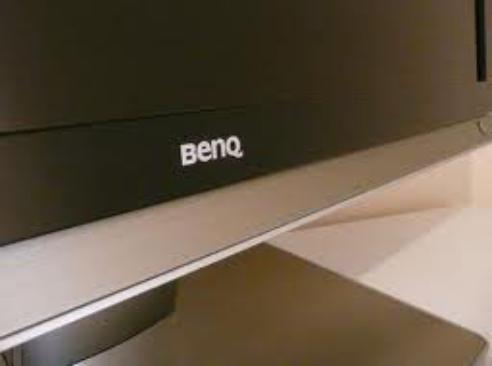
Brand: BenQ
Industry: Electronic